Corriere dei Piccoli

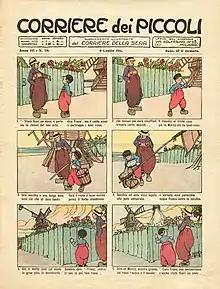
The cover of the 11 July 1911 edition carries a cartoon strip in the Italian style without speech bubbles.

Throughout its history, the "Corrierino" published material in many genres: stories in comic strip format, illustrated tales and novels (usually in half-page to two-page weekly installments), educational material, feature columns, humor, news, reviews, readers' letters, puzzles, board games, and more.